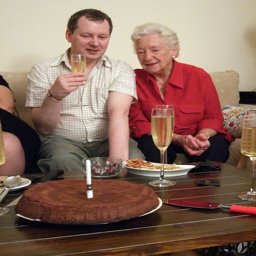
A man and woman sitting by a wooden table with champagne and cake.
Man and older woman smiling with champagne and cake
An old lady and a young man sitting in front of a table on which a cake is kept.Two wine glasses are also there.
On a beige couch, a young man and older woman admire a cake on a coffee table.
Family celebrating; sitting on couch with glasses of wine and food.